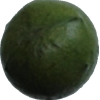
Label: green_avocado